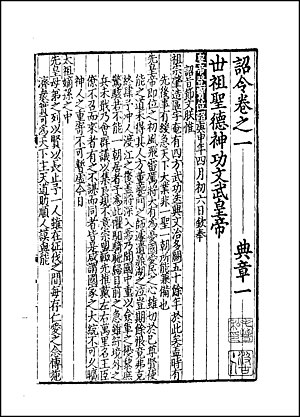
Traditionelt kinesisk
Tekst på traditionelt kinesisk
Traditionelt kinesisk er den ene af de to standardtegnsæt til at skrive kinesisk med. Det andet tegnsæt er forenklet kinesisk. På kinesisk hedder traditionelt kinesisk: 繁體字/繁体字/fántǐzì. Forenklet kinesisk blev indført i Kina i 1950'erne og bruges i officielle publikationer i Singapore og Malaysia mens de traditionelle kinesiske tegn stadig bruges i Hong Kong og Taiwan. Forskellen mellem traditionelle og forenklede tegn er at man med nogle tegn har forenklet dem ved at fjerne nogle streger fx er 會 blevet forenklet til 会 og 愛 er forenklet til 爱. For de fleste tegn er der ikke forskel på traditionelt og forenklet. De fleste kineserere, der kun har lært at læse kinesisk skrevet med forenklede tegn kan uden besvær læse kinesisk skrevet med de traditionelle tegn. De traditionelle tegn er sværere at skrive i hånden end de forenklede men anses af nogle for at være mere dekorative.